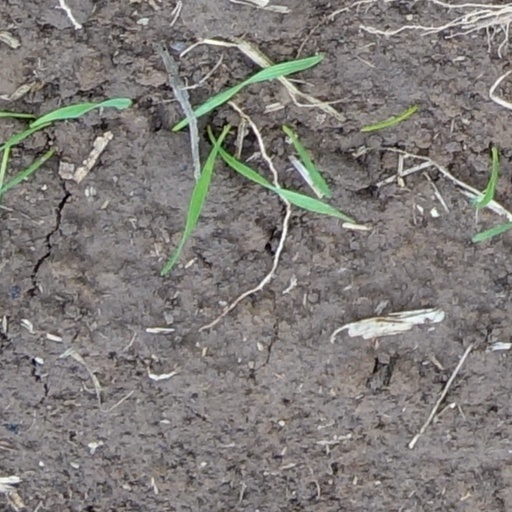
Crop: wheat